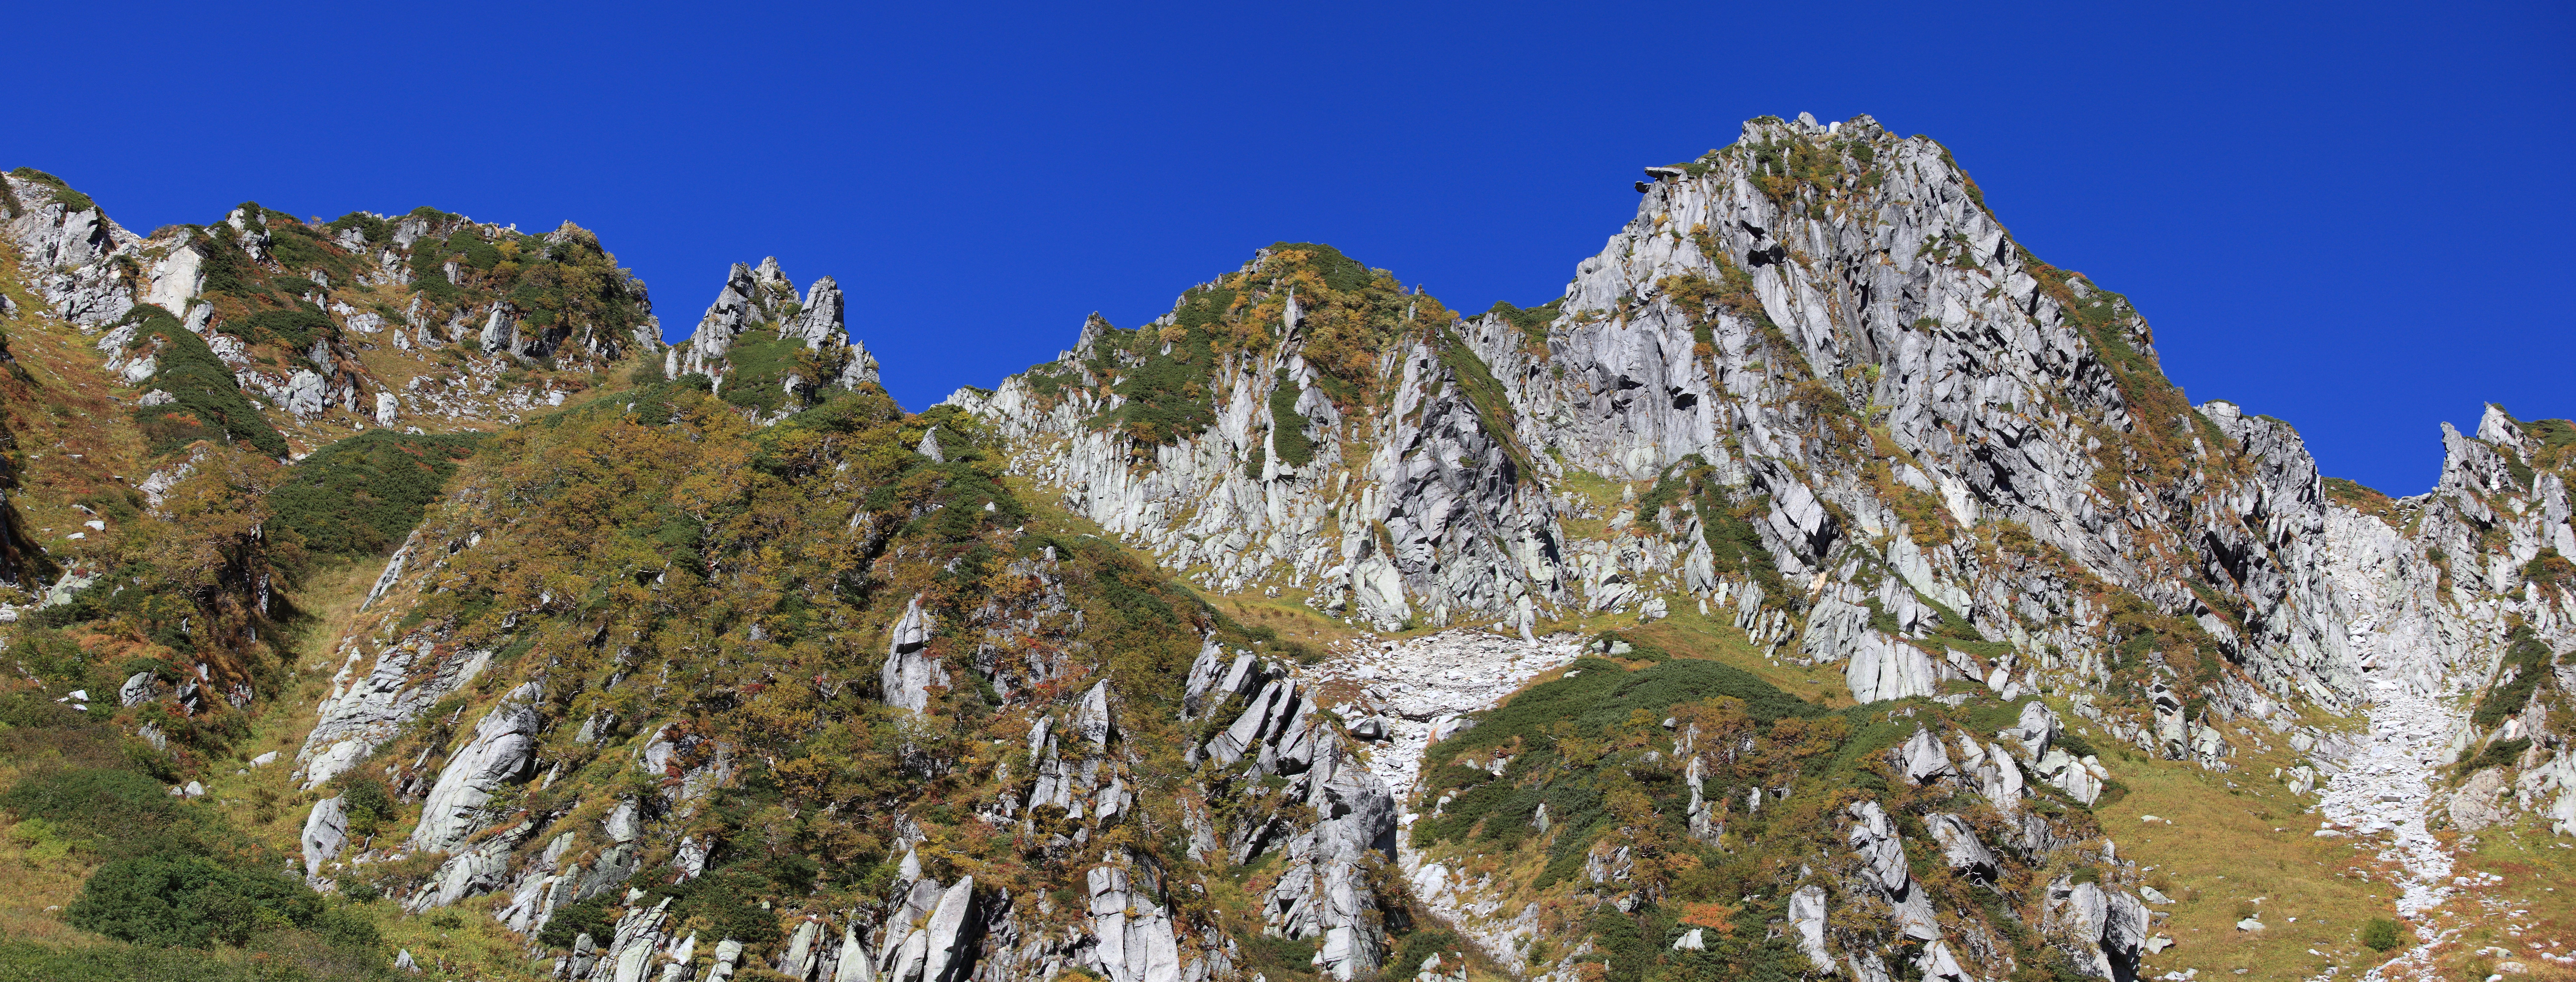
landscape, tree, grass, rock, wilderness, mountain, winter, sky, mountain range, panorama, formation, cliff, high, terrain, national park, ridge, cool image, massif, geology, outcrop, alps, escarpment, photomerge, 5d, hires, fell, cirque, i, markii, elevation, pano, hi, res, resolution, stitch, nagano, komagane, senjojiki, senjohjikikar, batholith, mountainous landforms, ar te, mount scenery